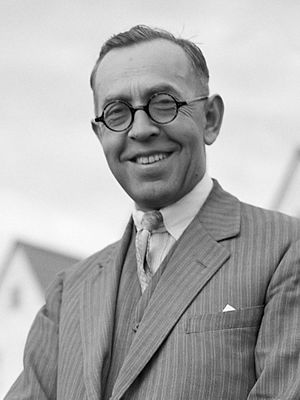
Jónas frá Hriflu
Jónas frá Hriflu (1934)
Jónas Jónsson, kendt som Jónas frá Hriflu, var en islandsk underviser, folkeoplyser og politiker, der er regnet for en af de mest indflydelsesrige personer i det 20. århundredes islandsk kulturliv og politik. Han var oprindelig lærer og skolebogsforfatter, men gik siden ind i politik. Han var formand for Fremskridtspartiet 1934-44, og justits- og kirkeminister 1927-32.